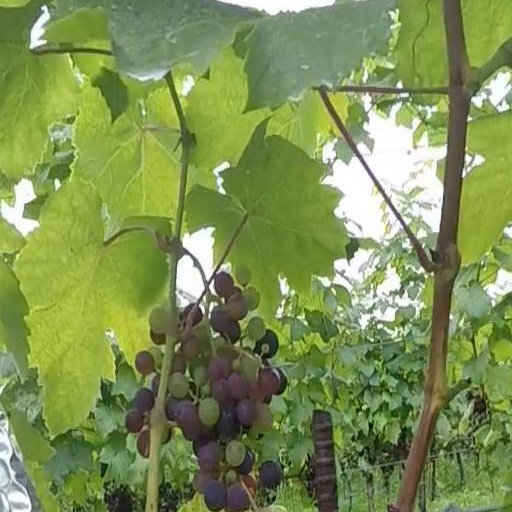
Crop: grape